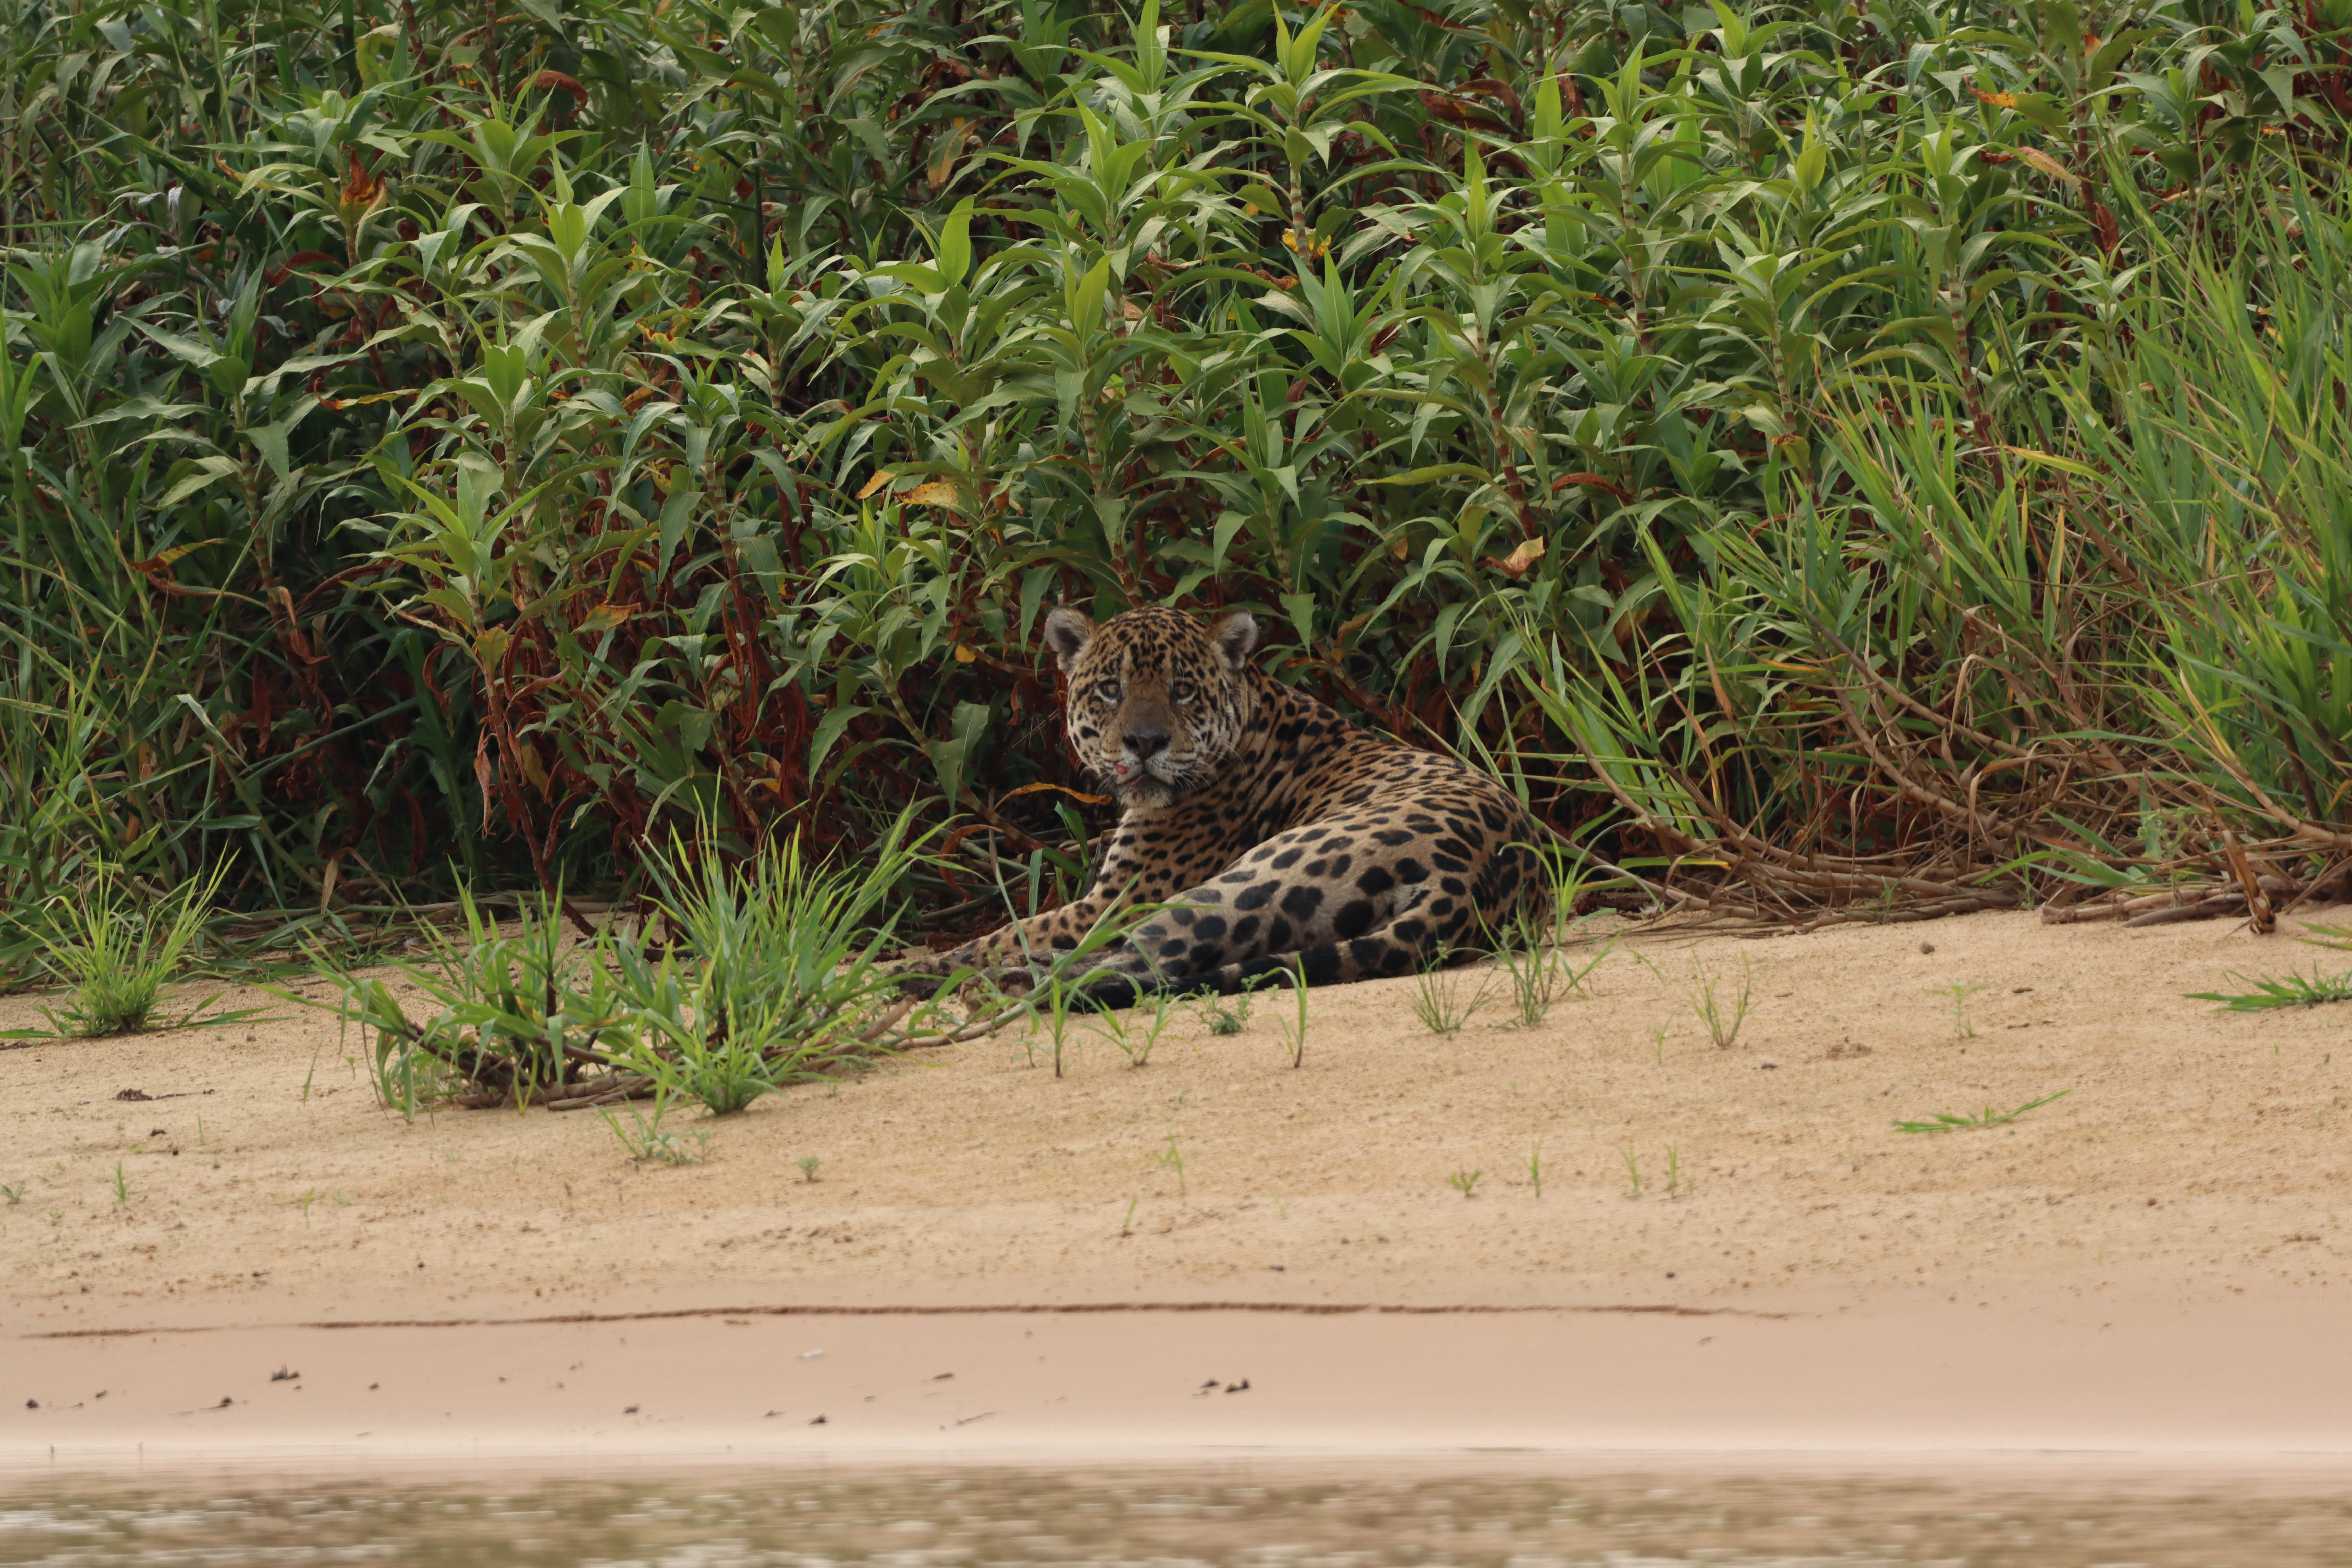
Jaguar: Tomas